DWQA

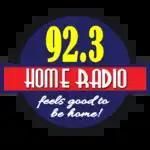
Home Radio Legazpi logo from July 2017 to January 2023.

The station was formerly under the Home Radio network from its inception in 2006 to January 16, 2023. On January 30, 2023, it, along with its provincial stations, was relaunched under the DWIZ network.